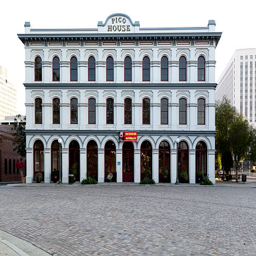
victorian structure in the oldest part